Sky position (RA, Dec in degrees): 177.435, 15.003
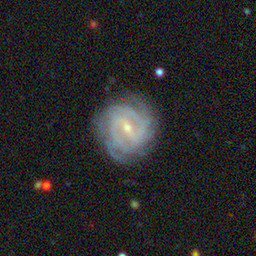
Galaxy morphology: Barred Spiral Galaxies